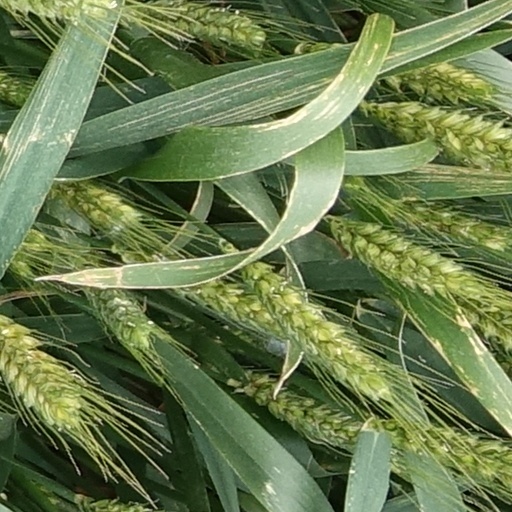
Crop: wheat